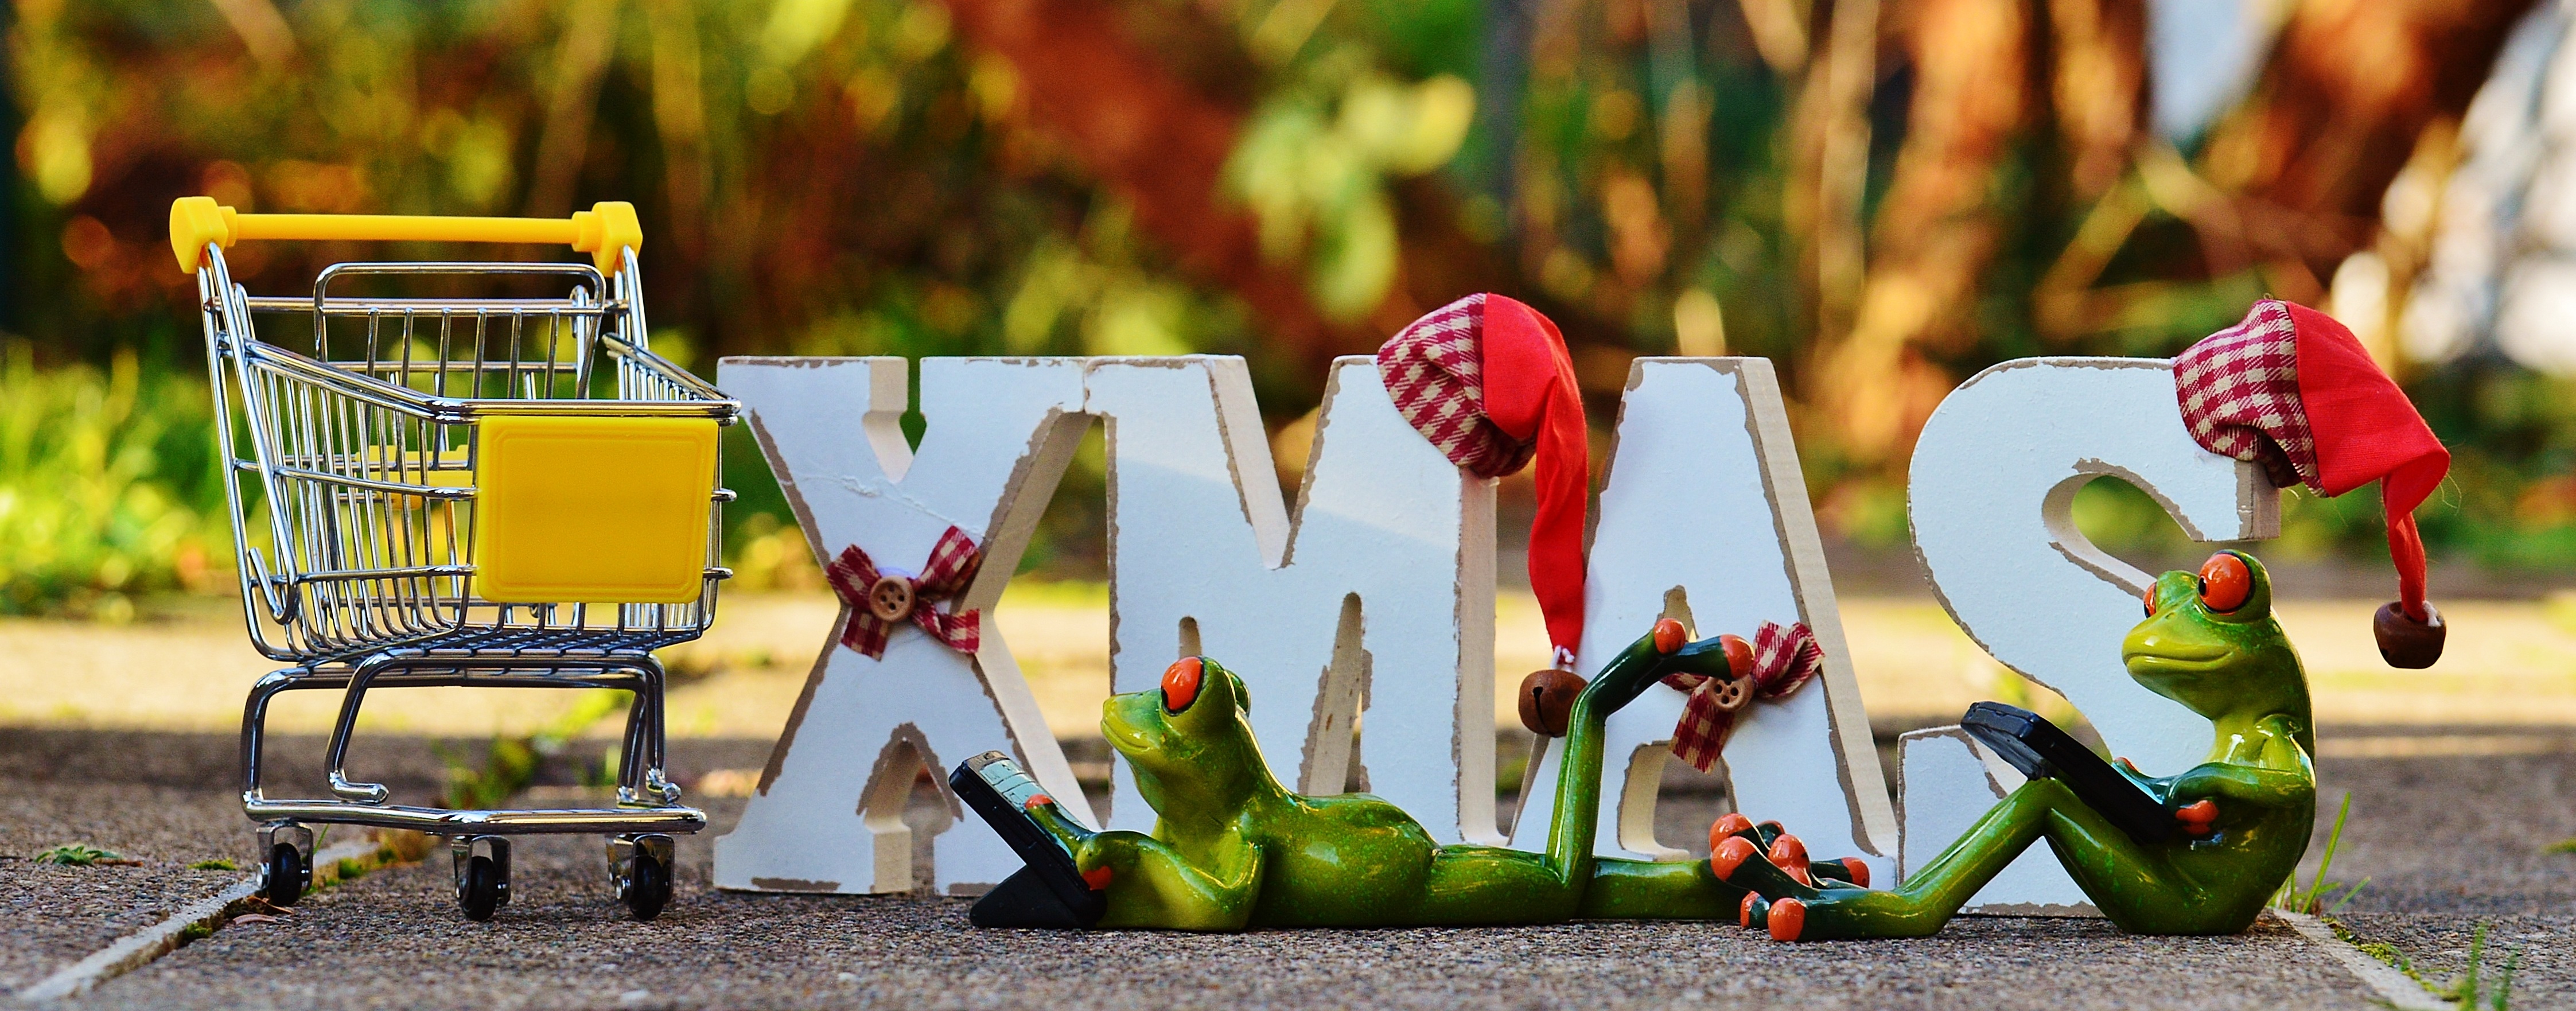
play, flower, trolley, transport, food, spring, color, metal, business, shopping, christmas, season, art, wheels, funny, supermarket, candy, order, trolleys, list, frogs, online, purchasing, shopping cart, shopping list, online shopping, christmas shopping, shopping basket